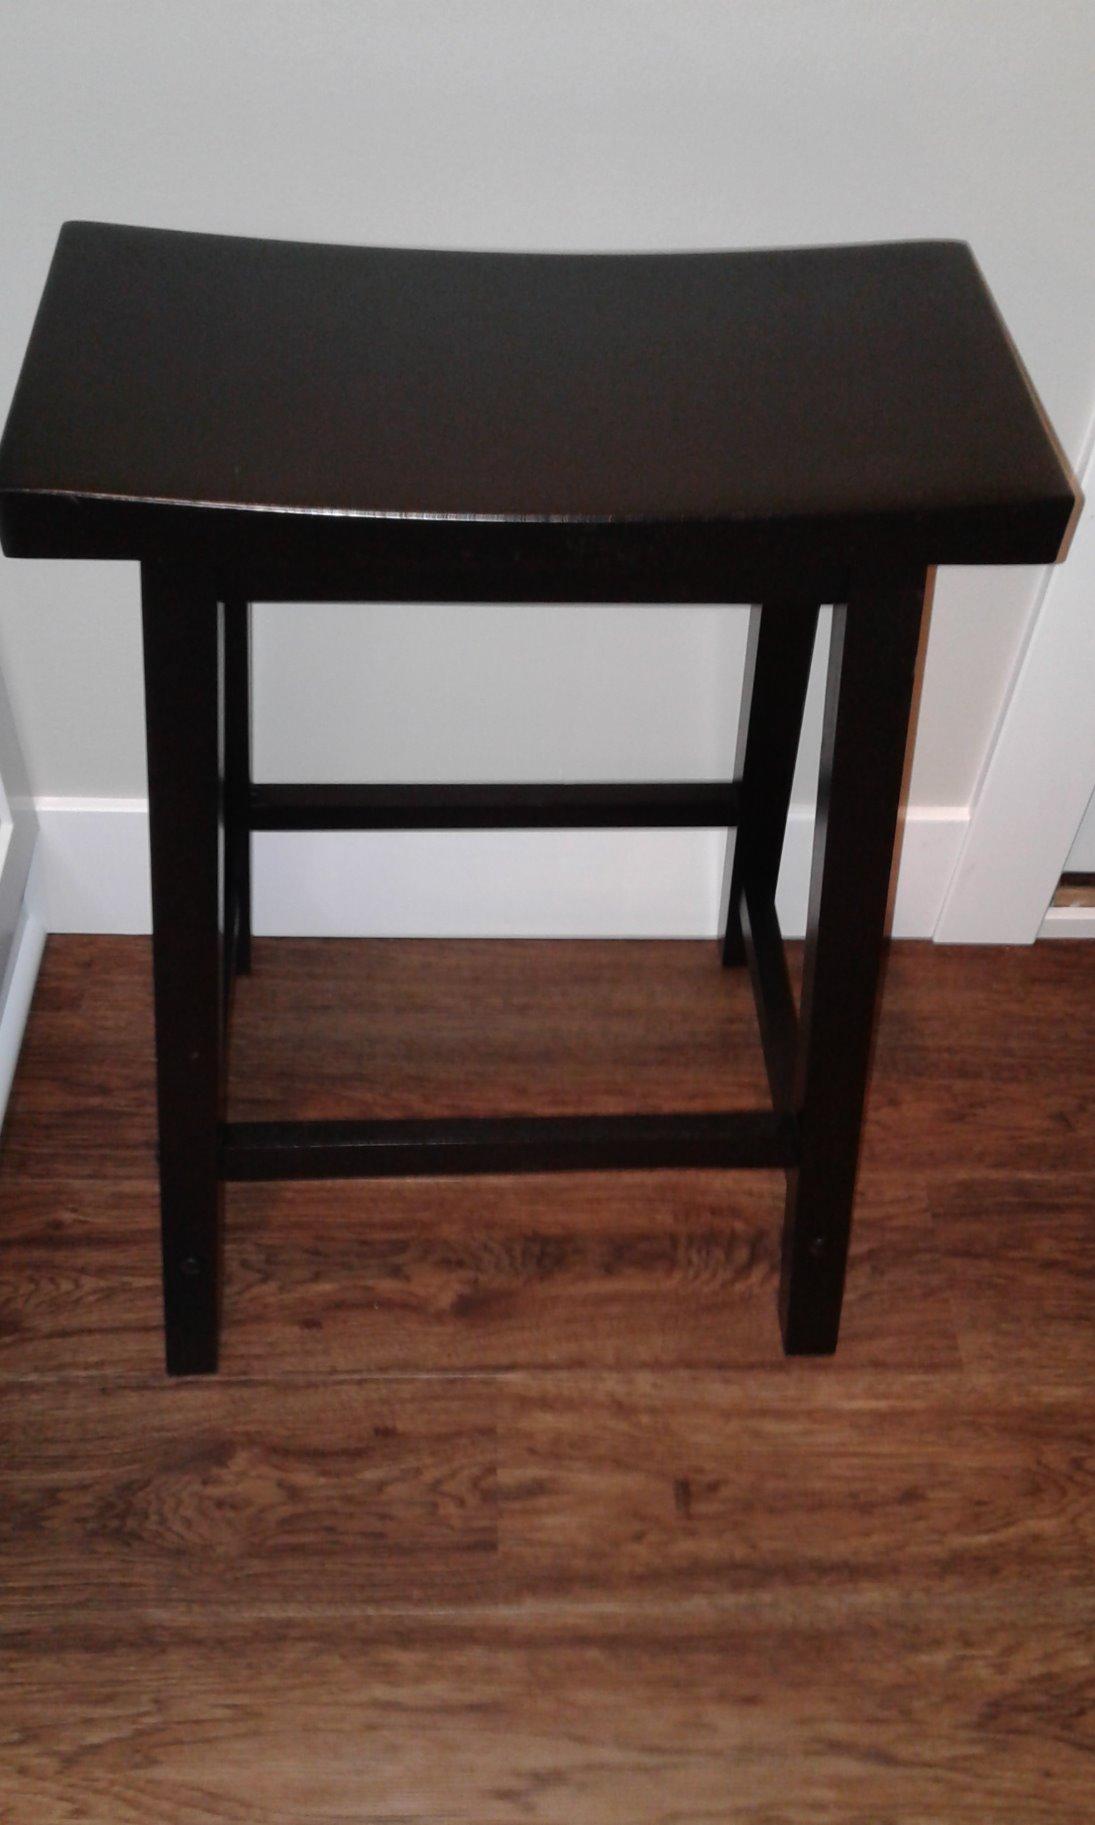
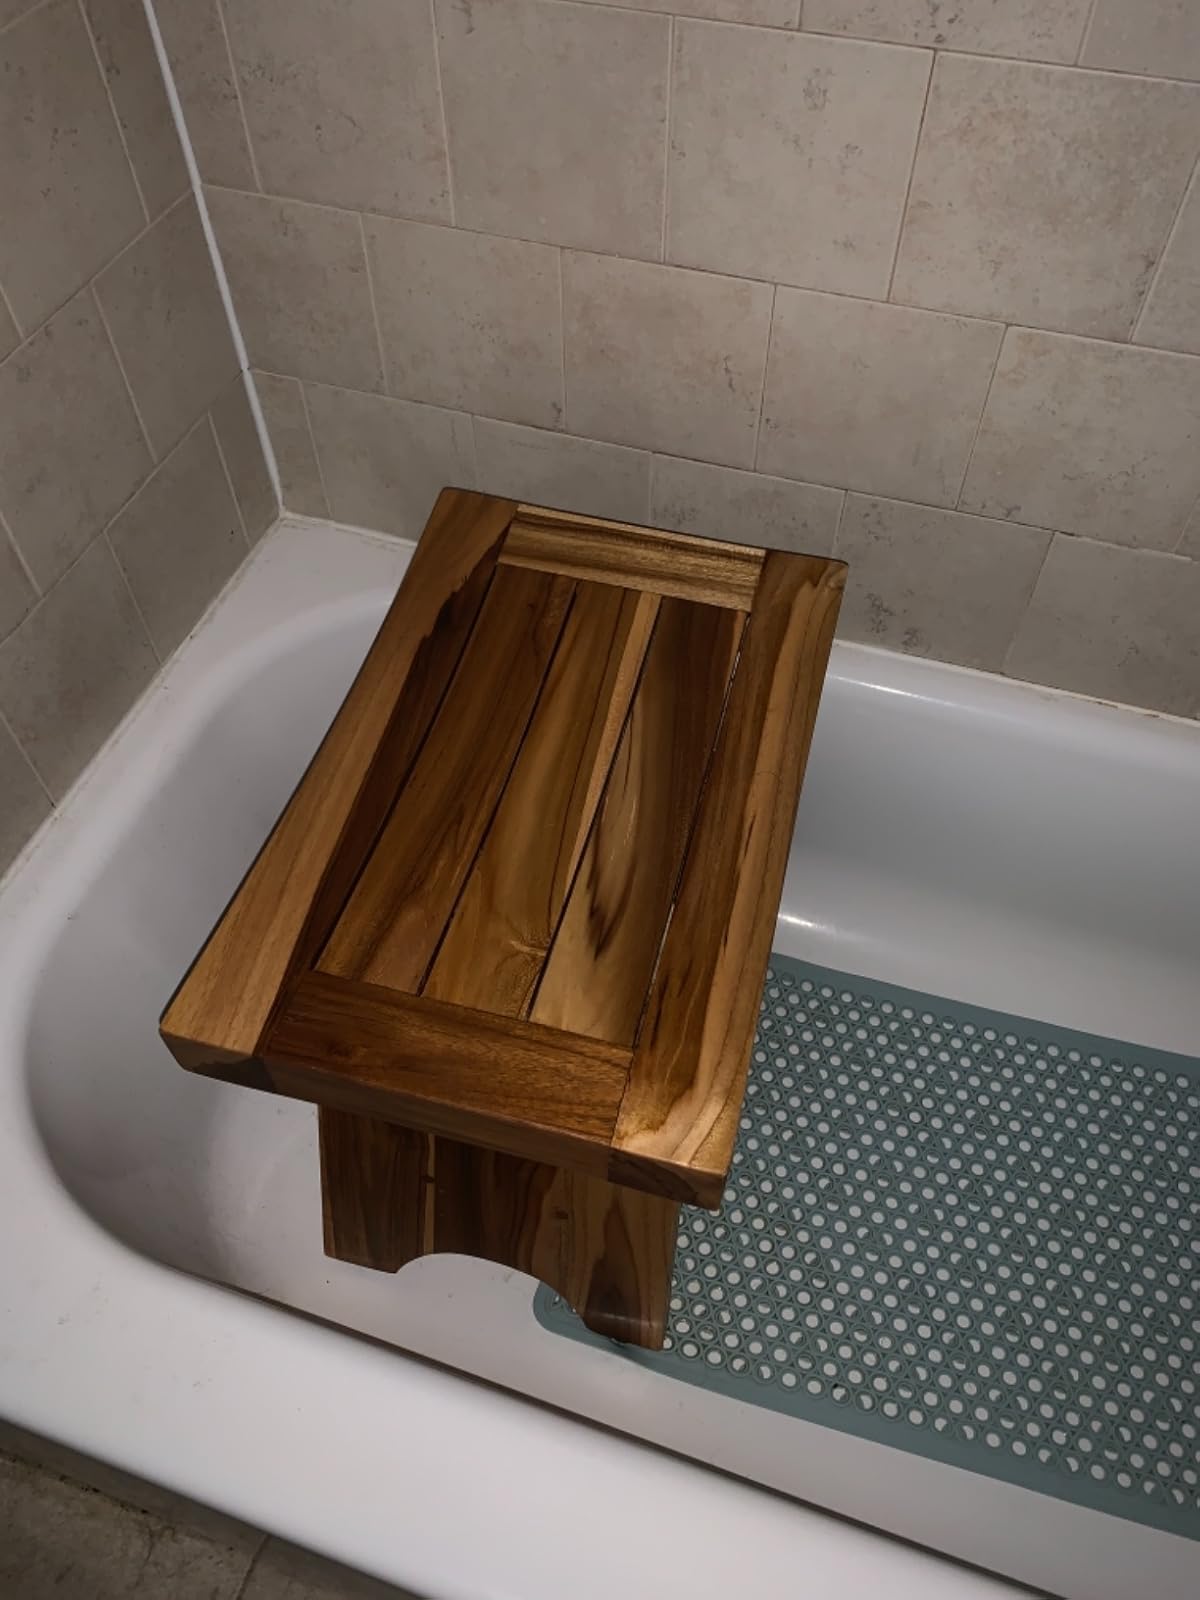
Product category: stool
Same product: no